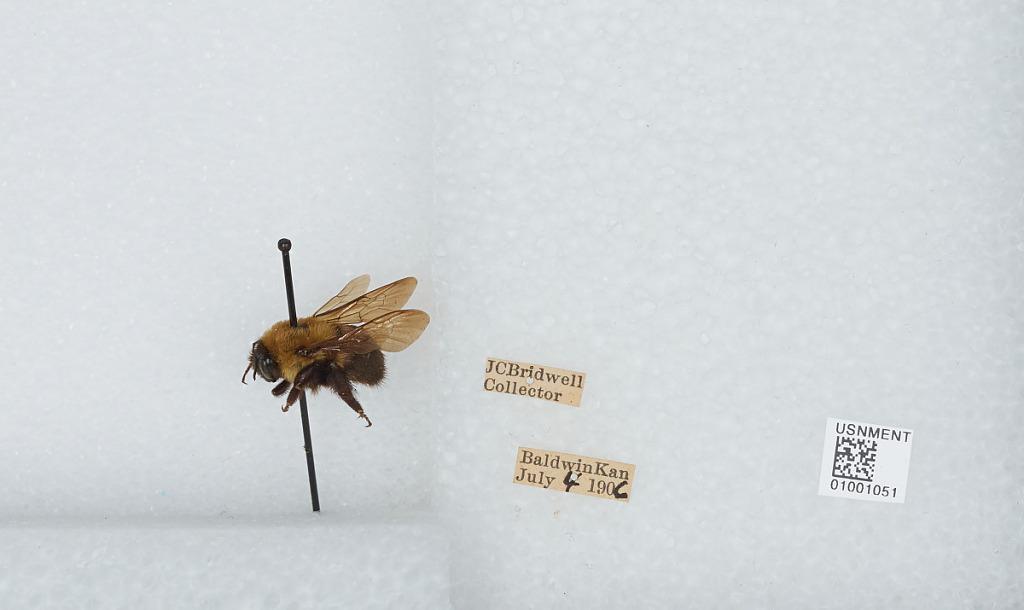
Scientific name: Bombus (Separatobombus) griseocollis (De Geer)
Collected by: J. Bridwell
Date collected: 1906-7-4
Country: United States
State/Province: Kansas
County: Douglas
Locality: Baldwin
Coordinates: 38.7775, -95.1875